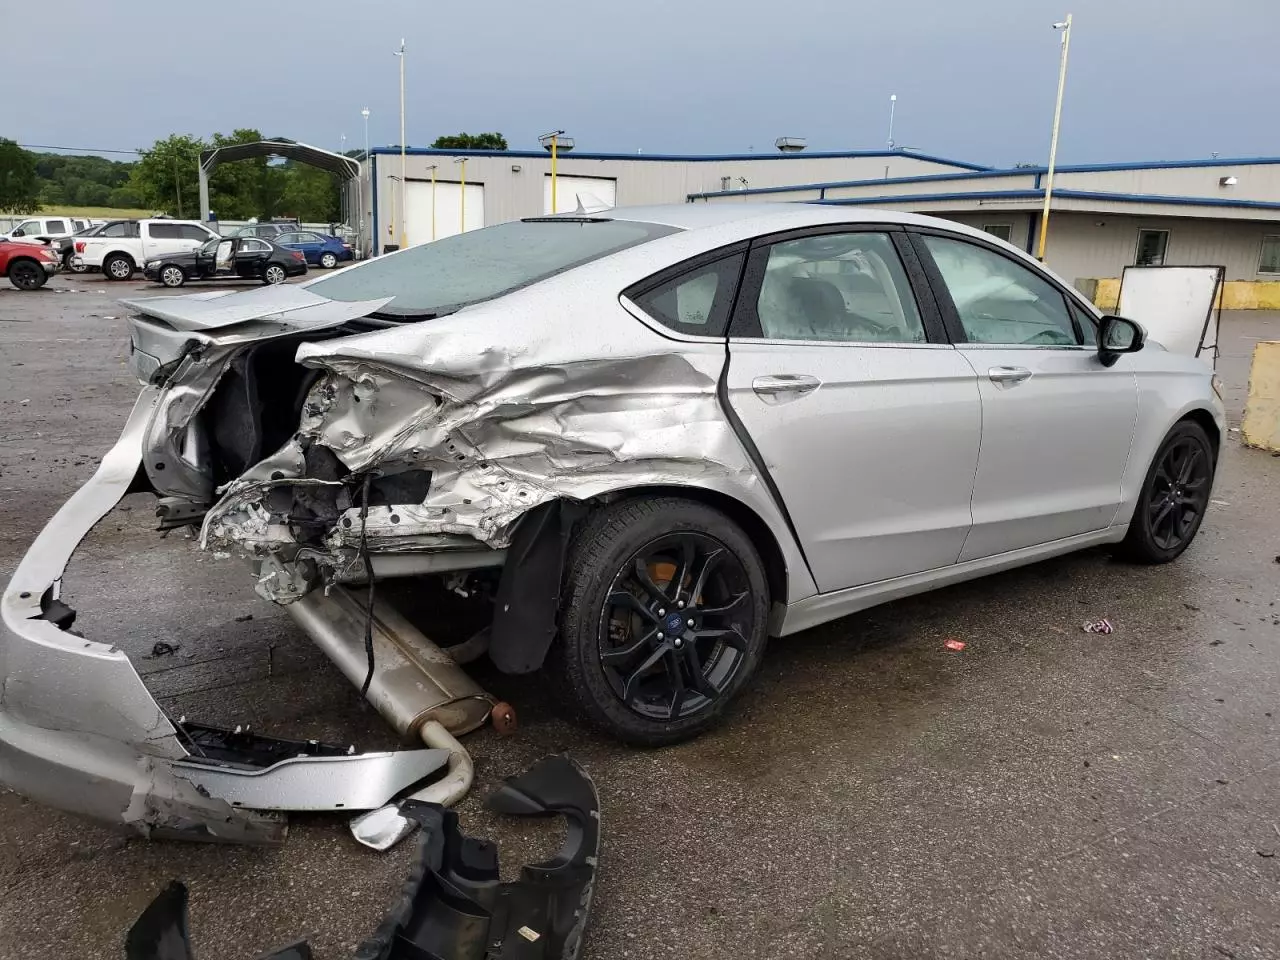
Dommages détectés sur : porte arrière droite, aile arrière droite, aile arrière gauche, malle, feu arrière droit, feu arrière gauche, pare-choc arrière, plaque d'immatriculation arrière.
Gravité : majeur